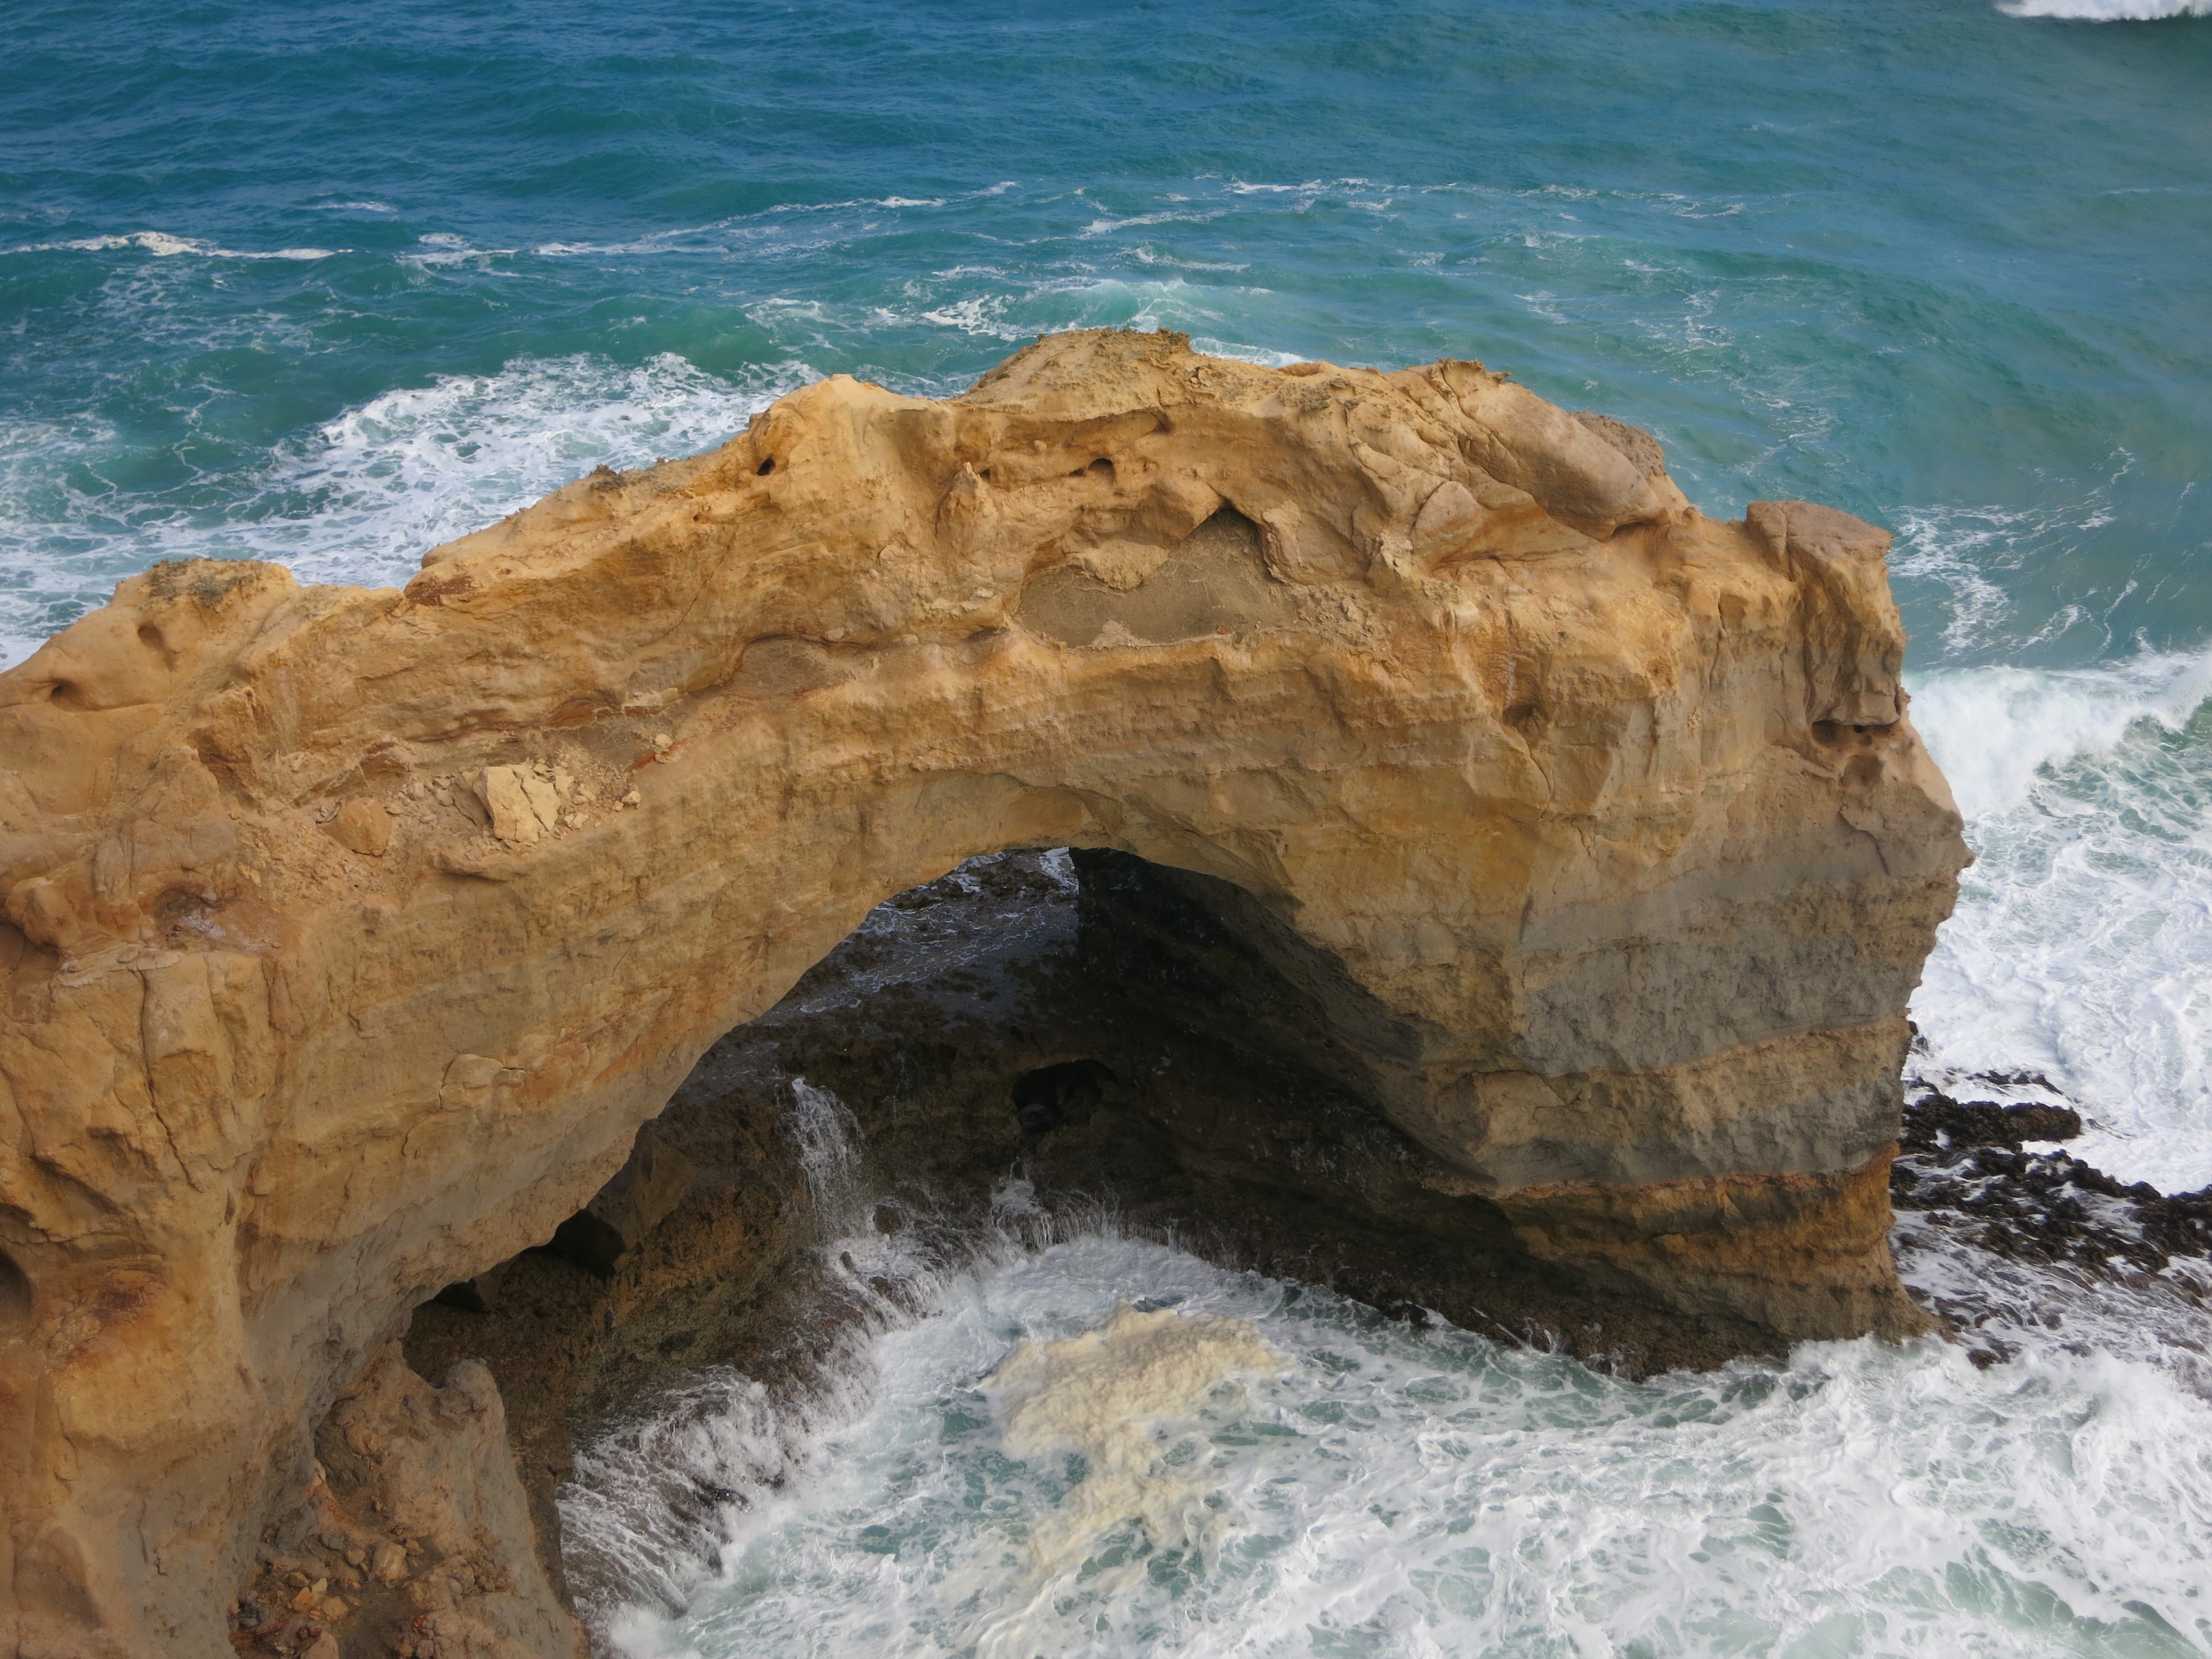
sea, coast, rock, hole, wave, formation, cliff, arch, terrain, material, erosion, stone arch, geology, outcrop, cape, landform, natural arch